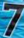
Number: 7